Kanna Nakamura

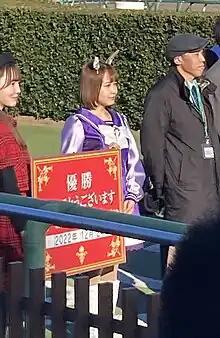
Nakamura promoting "Uma Musume Pretty Derby" in December 2022.

is a Japanese voice actress who is affiliated with Rush Style. She started her voice acting activities in 2018, and in 2022 she played her first main role as Urushi Yaotome in the anime series "When Will Ayumu Make His Move?".